Wartau

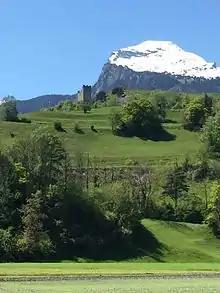
Wartau Castle from the B13 road south of Sevelen, Canton Graubünden

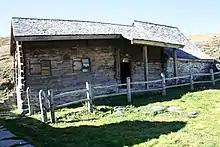
"Walser Rathaus", Palfries

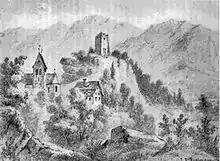
View of Gretschins church with Wartau castle in the background, drawing by Johann Jakob Rietmann (1808–1868)

There are a number of Mesolithic, Neolithic and Bronze Age traces, as well traces of an early medieval estate.